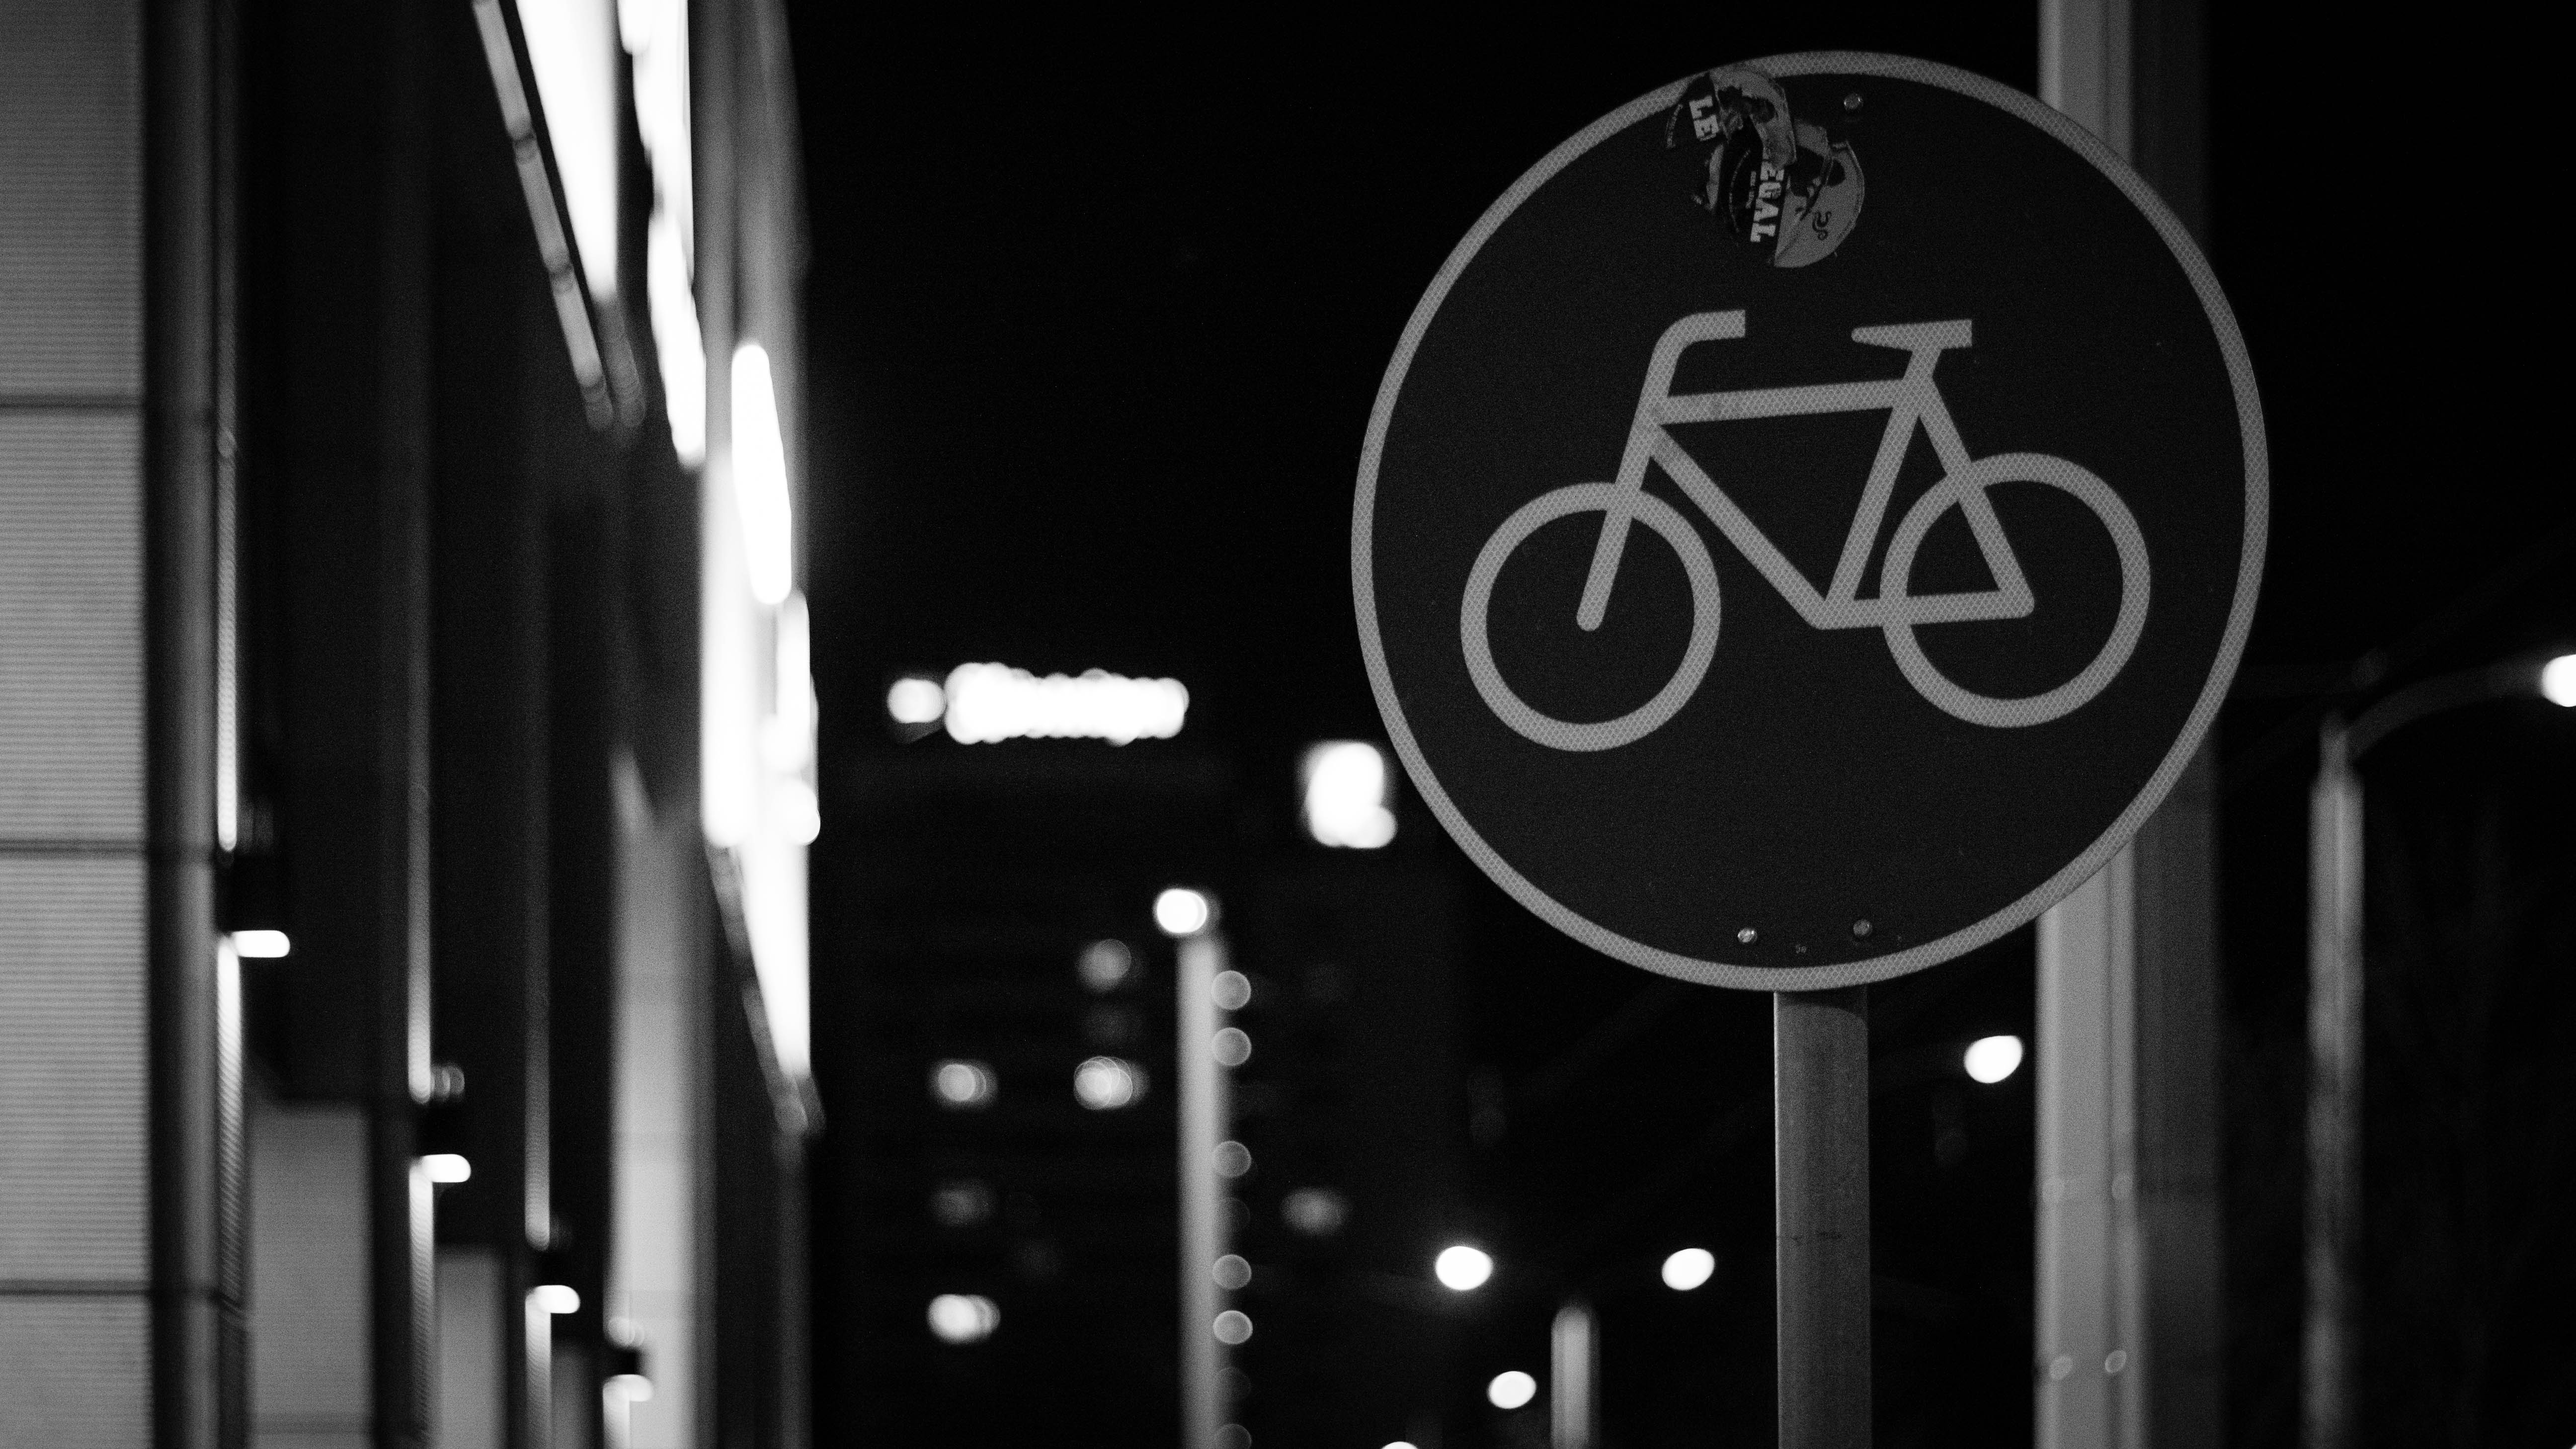
black and white, number, darkness, black, monochrome, signage, lighting, brand, font, monochrome photography